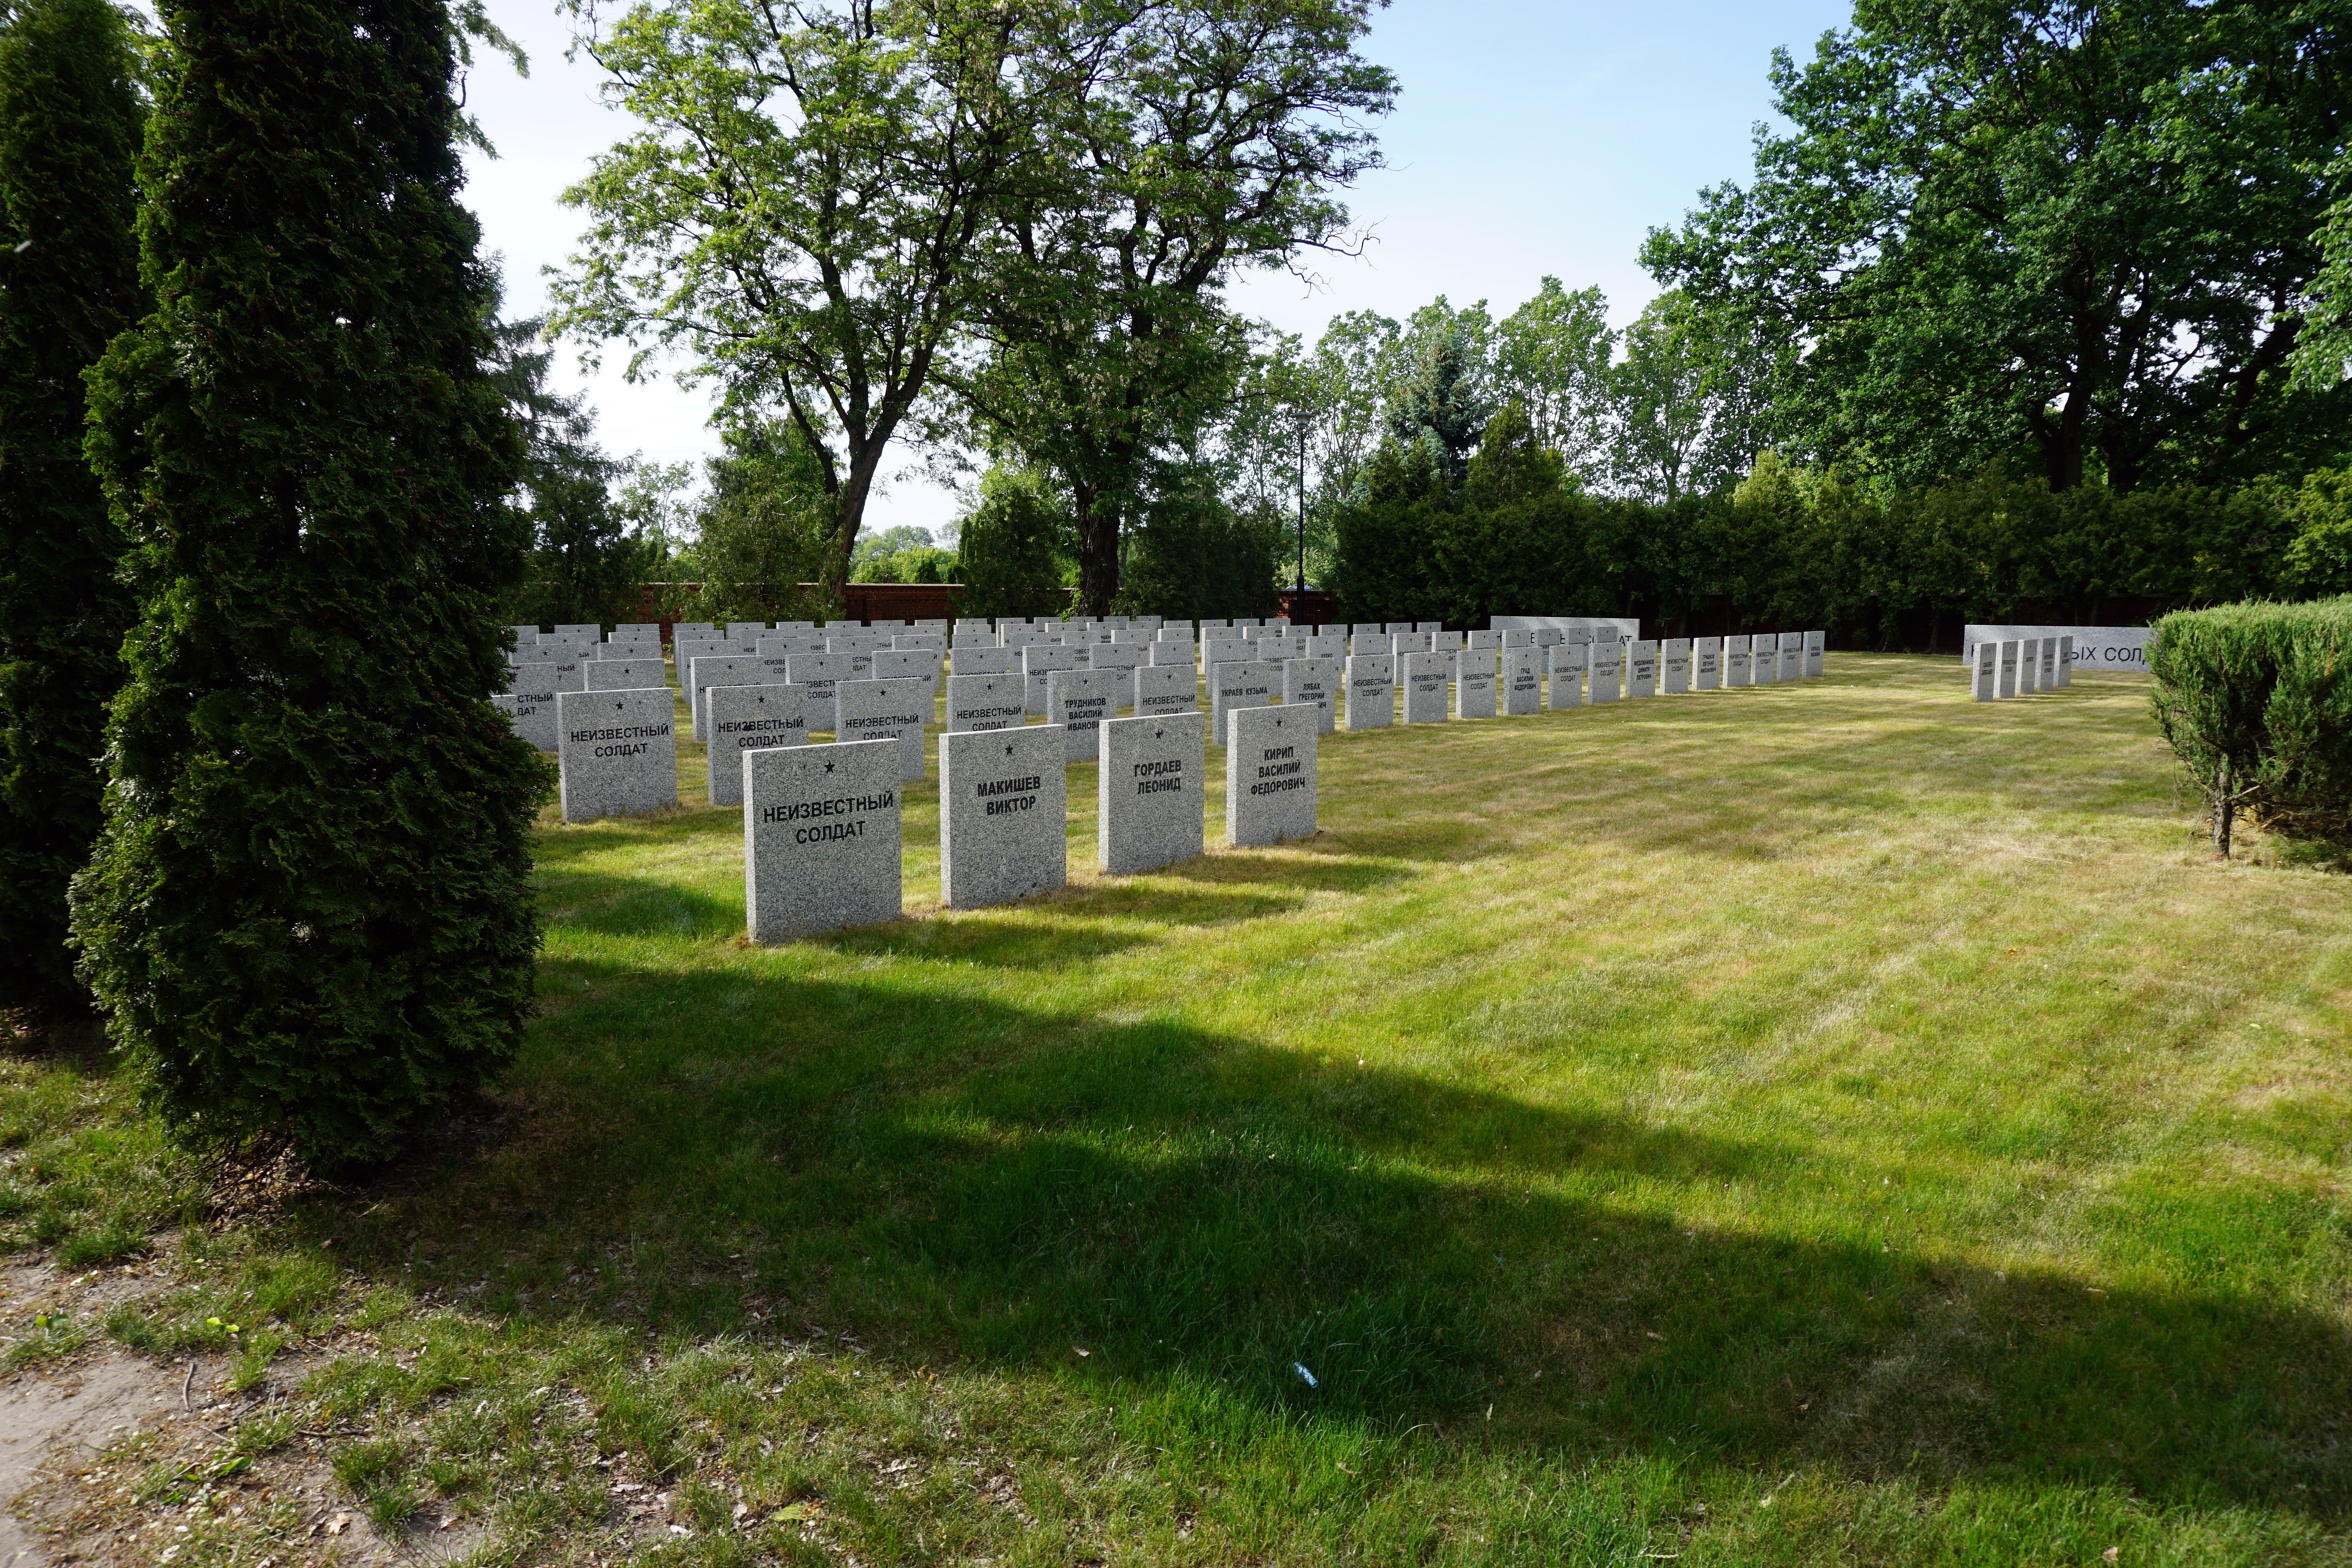
lawn, soldier, property, memory, cemetery, garden, candle, memorial, shrub, estate, graves, yard, tombstones, the war, the dead, unknown soldier, landscape architect, ko cian